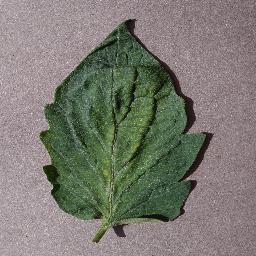
Label: Tomato___Spider_mites Two-spotted_spider_mite